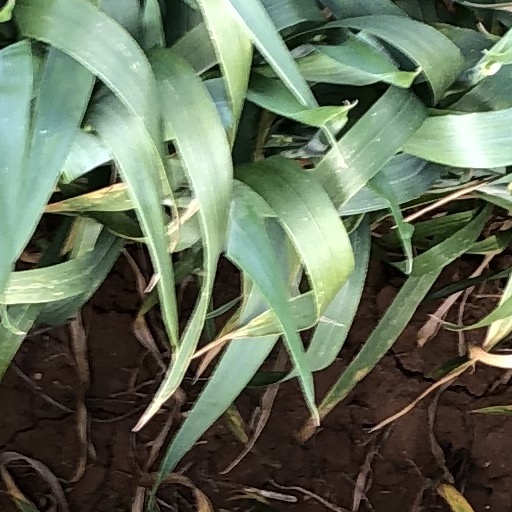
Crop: wheat